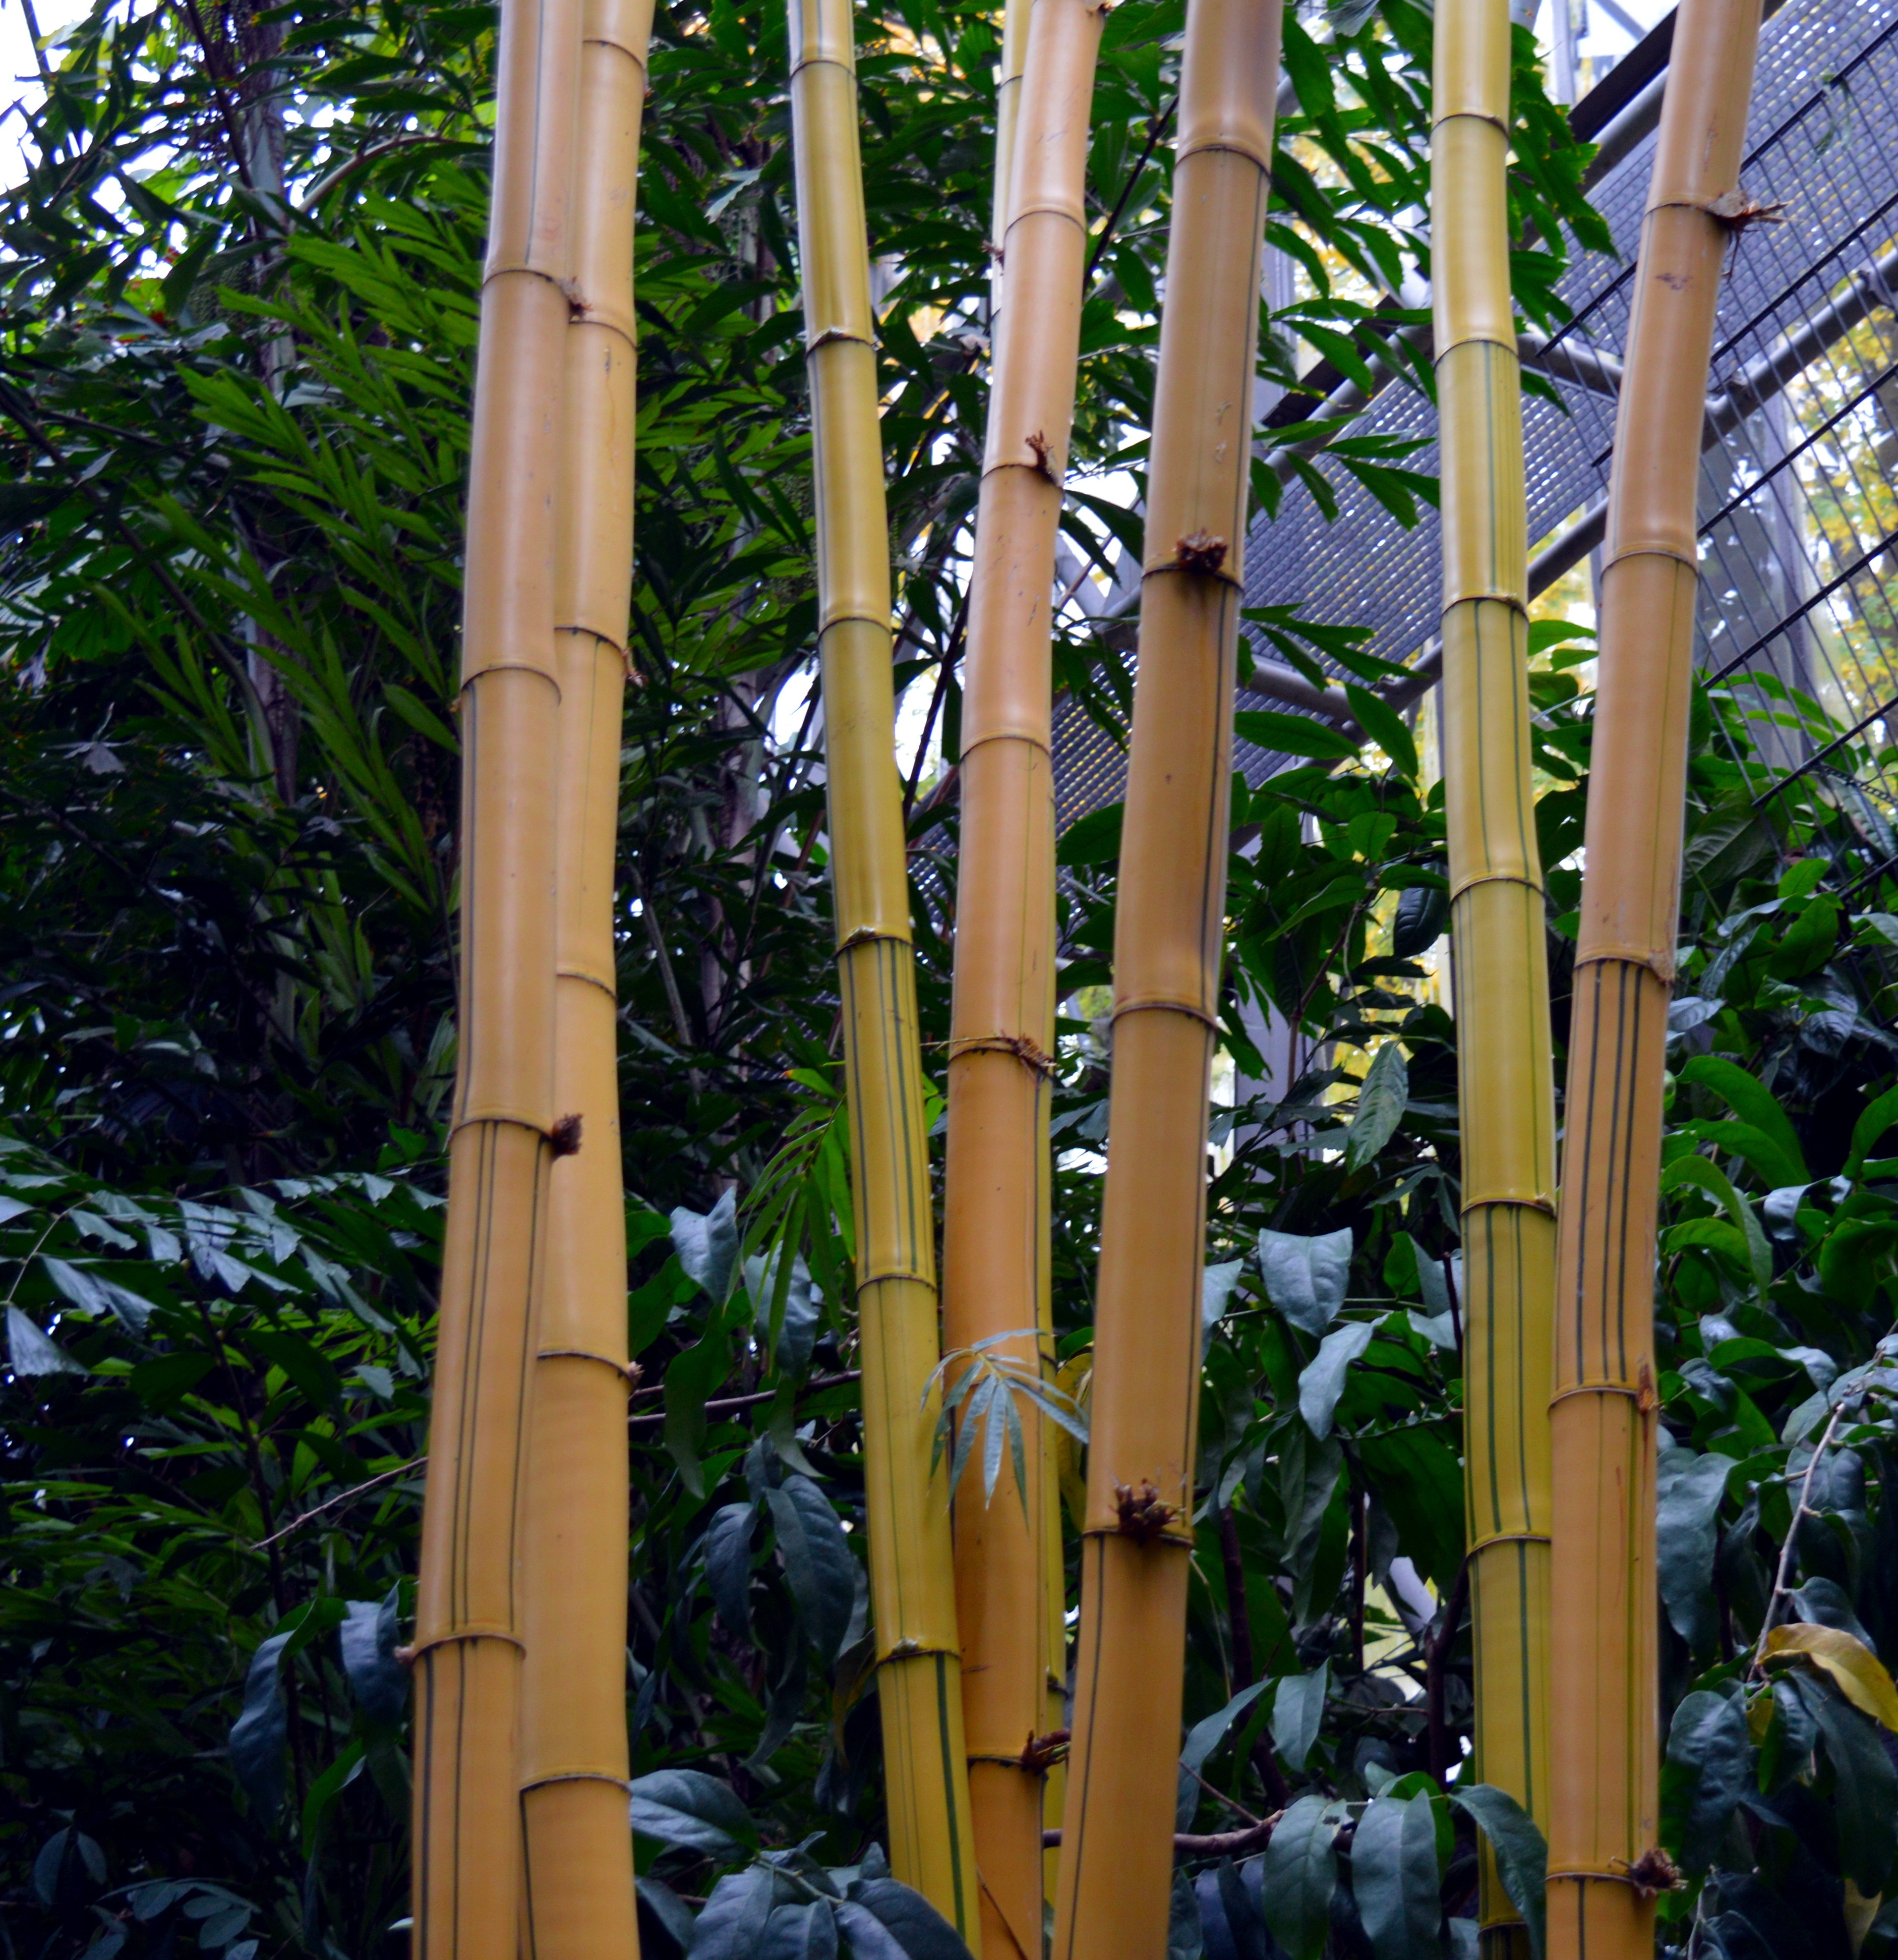
tree, nature, branch, plant, wood, flower, trunk, log, jungle, tropical, asia, botany, craft, garden, greenhouse, exotic, bamboo, flowering plant, bamboo plants, man made object, giant bamboo, plant stem, woody plant, land plant, outdoor structure, arecales